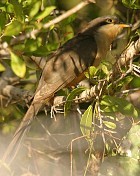
the bird has a yellow throat and breast and a brown eyering.
the bird is dark brown with yellow breast and a short beak.
a bird with a brown back and wings, peach chest and throat and a orange bil.
this bird has a speckled belly and breast with a short pointy bill.
a brown bird with a tan underside and a black sti across the eyes.
this bird has wings that are brown and has long tail feathers
this bird is grey with yellow and has a very short beak.
this bird has wings that are brown and has a short billsmall bird with long rectrices, crown is dark brown, throat, breast, belly and abdomen are light brown.
this bird has wings that are brown and has a white belly
Species: Mangrove Cuckoo